A Wizard's Tale

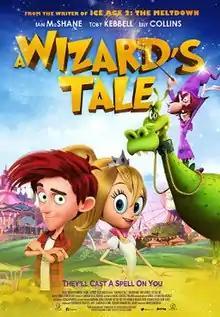
Theatrical release poster

A Wizard's Tale (also known as Ahí Viene Cascarrabias in Mexico and Here Comes the Grump internationally) is a 2018 animated adventure comedy film based on the DePatie–Freleng animated series, "Here Comes the Grump", which originally ran from 1969 to 1970 on NBC.